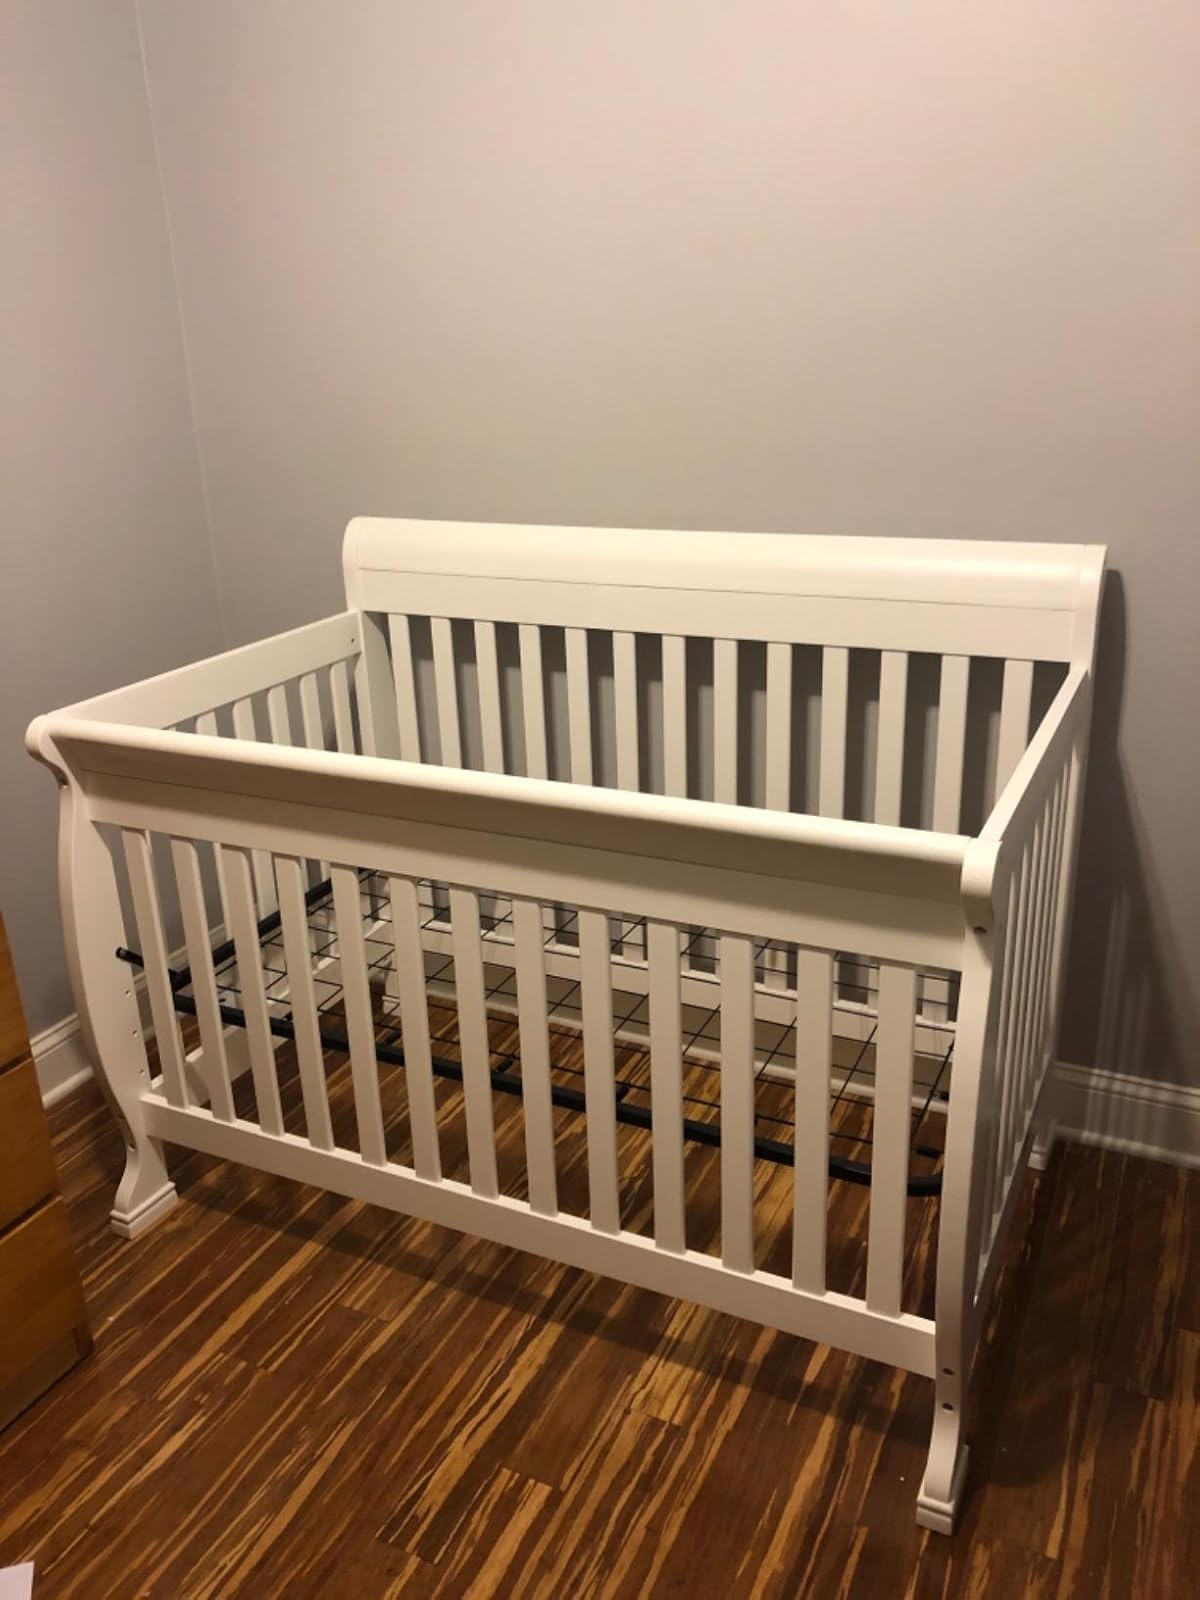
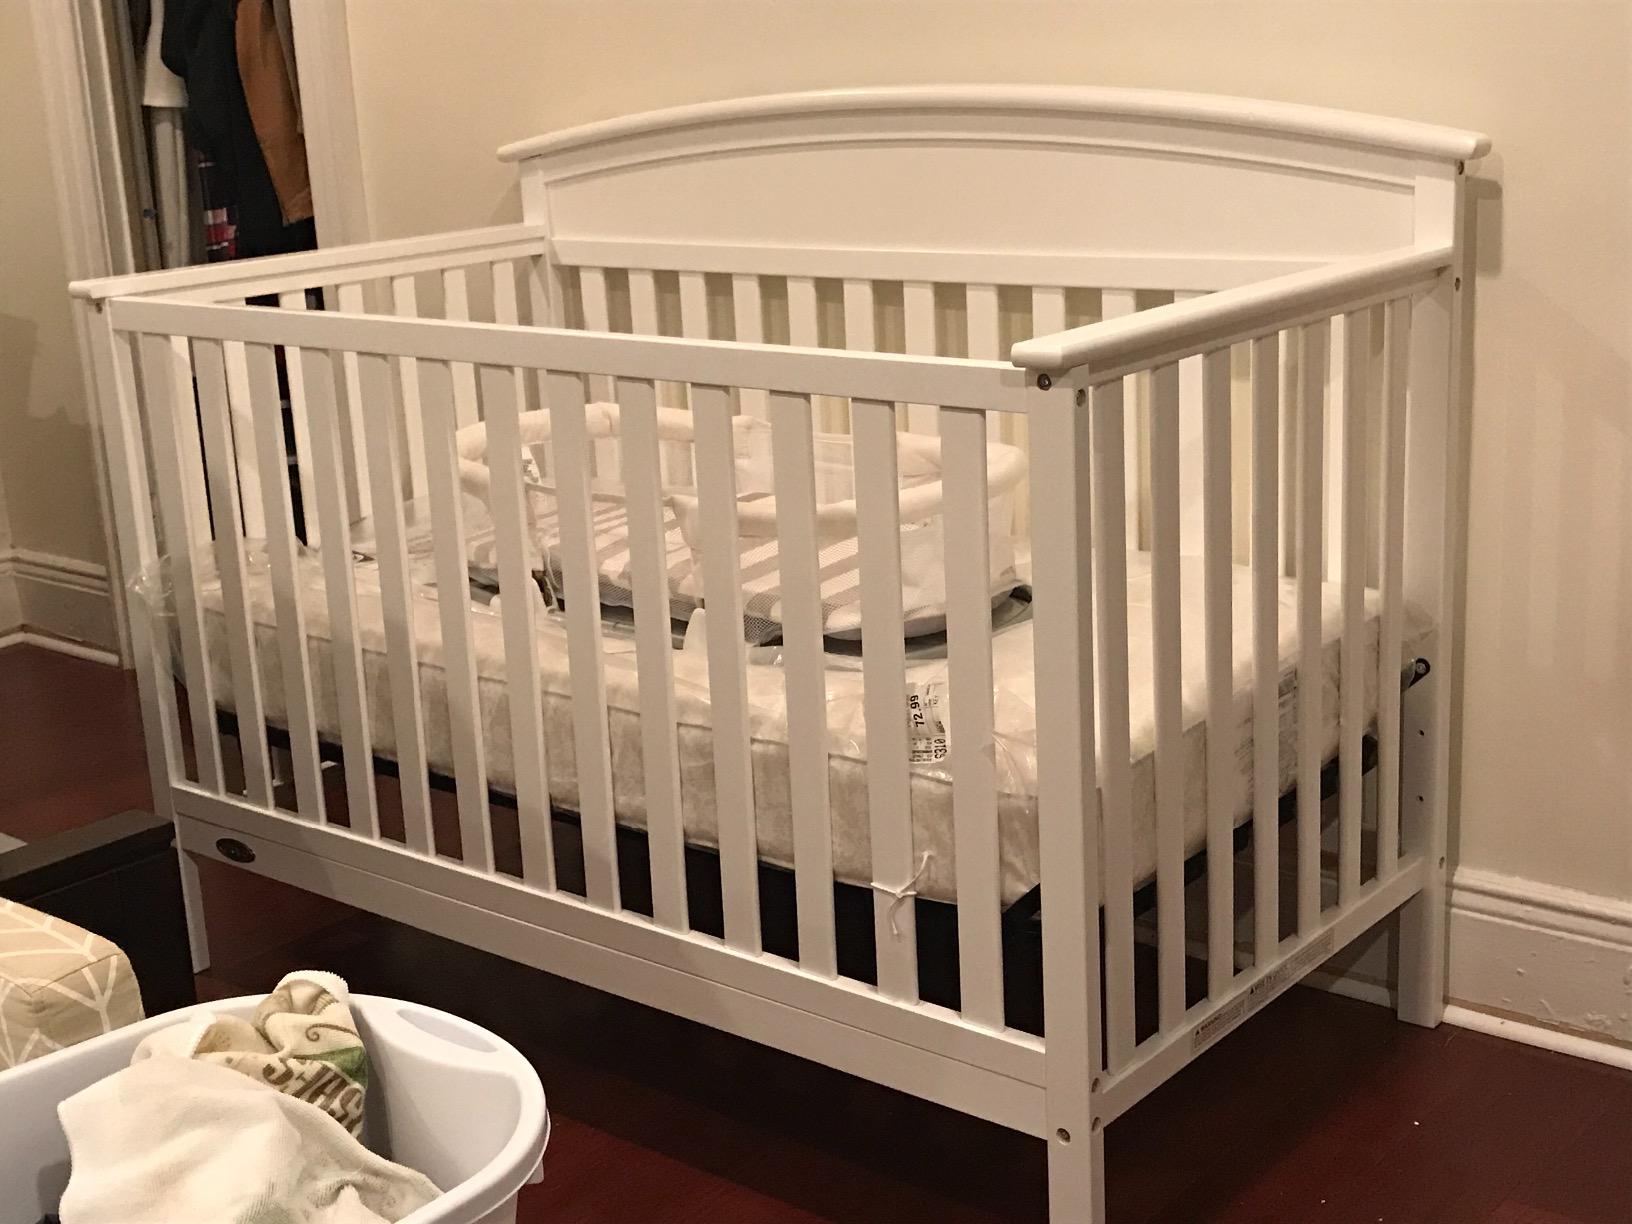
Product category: products_crib
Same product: no